Thor washing machine

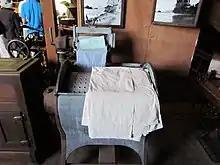
Penngrove Museum, CA

There is a dispute over who was the first inventor of the automatic washer. A company called Nineteen Hundred Washing Machine Company of Binghamton, NY, claims to have produced the first electric washer in 1906; a year before Thor's release. Additionally, it has been stated in various articles on the Internet that a Ford Motor Company employee invented the electric washer in late 19th century or early 20th century. Since Ford was incorporated in 1903, the Ford story seems unlikely to be valid. Regardless, Thor remains one of the first (if not the first) company to manufacture and sell an automatic washing machine on a large scale.